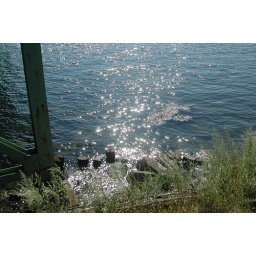
I just liked the way the sun hit the water under this bridge in Portsmouth, New Hampshire